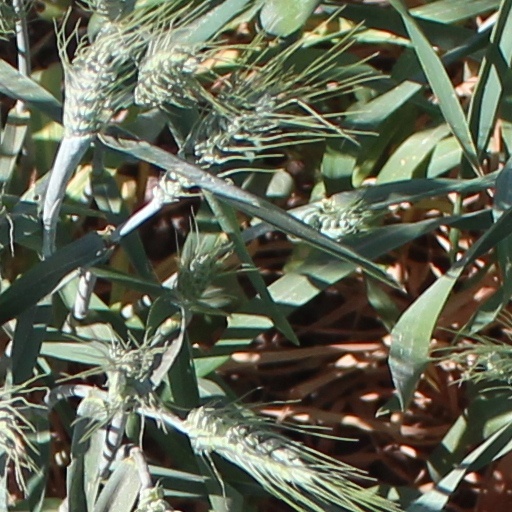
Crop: wheat